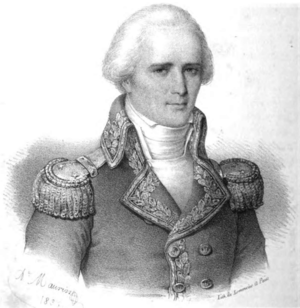
Pierre Jean Van Stabel, parfois orthographié Vanstabel, né à Dunkerque le 8 novembre 1744 et mort dans cette même ville le 30 mars 1797, est un amiral de la Révolution française.